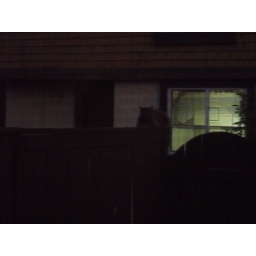
The grey cat once again stops by to bother our cats and to claim the catnip.